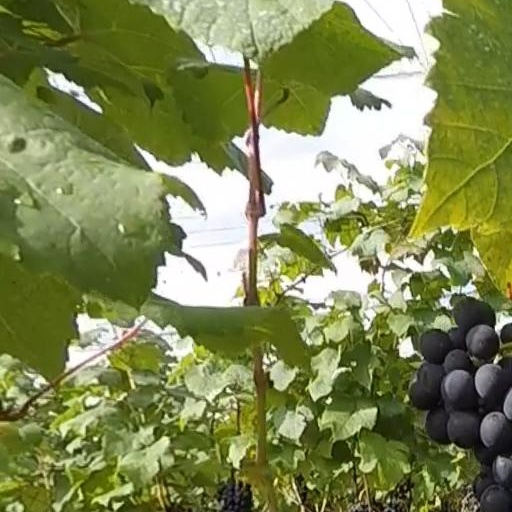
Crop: grape